Our Lady of the Rosary Parish (Pirenópolis)

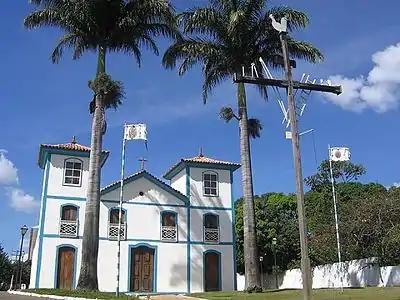
Church of Our Lord of Bonfim, built in 1750.

The reputation of the gold deposits on the margins of the Peixe River brought many adventurers to the Chapel of Rio do Peixe region who were responsible for building the Chapel of Saint Anne that, besides being the patron saint, was considered the owner of the place, showing the presence of Catholicism in a landscape where the houses or ranches were simple and small, made of wattle and daub technique, adobe, with a roof of buriti leaves with a ground floor, of one or two pitches and single storey. The current one, the third one built, is located at the top of a square, a natural grassed elevated area, and has a facade with characteristics of the colonial period, formerly whitewashed and with turquoise blue frames, in a style that, at first, doesn't distinguish it from many others scattered throughout the recesses that sheltered populations in the Brazilian colonial period, and brings with it traits very characteristic of this period, such as having the local cemetery attached, being a great place of pilgrimage to the festivities celebrated there in July. In the mid-1980s, under the tutelage of the Goianésia Parish, the current temple underwent internal transformations, such as the removal of the original wood floor for a masonry and ceramic floor and lining with a plasterboard structure; two other rooms were added to the temple, one for the sacristy and the other to serve as the priests' dormitory during the festivities.